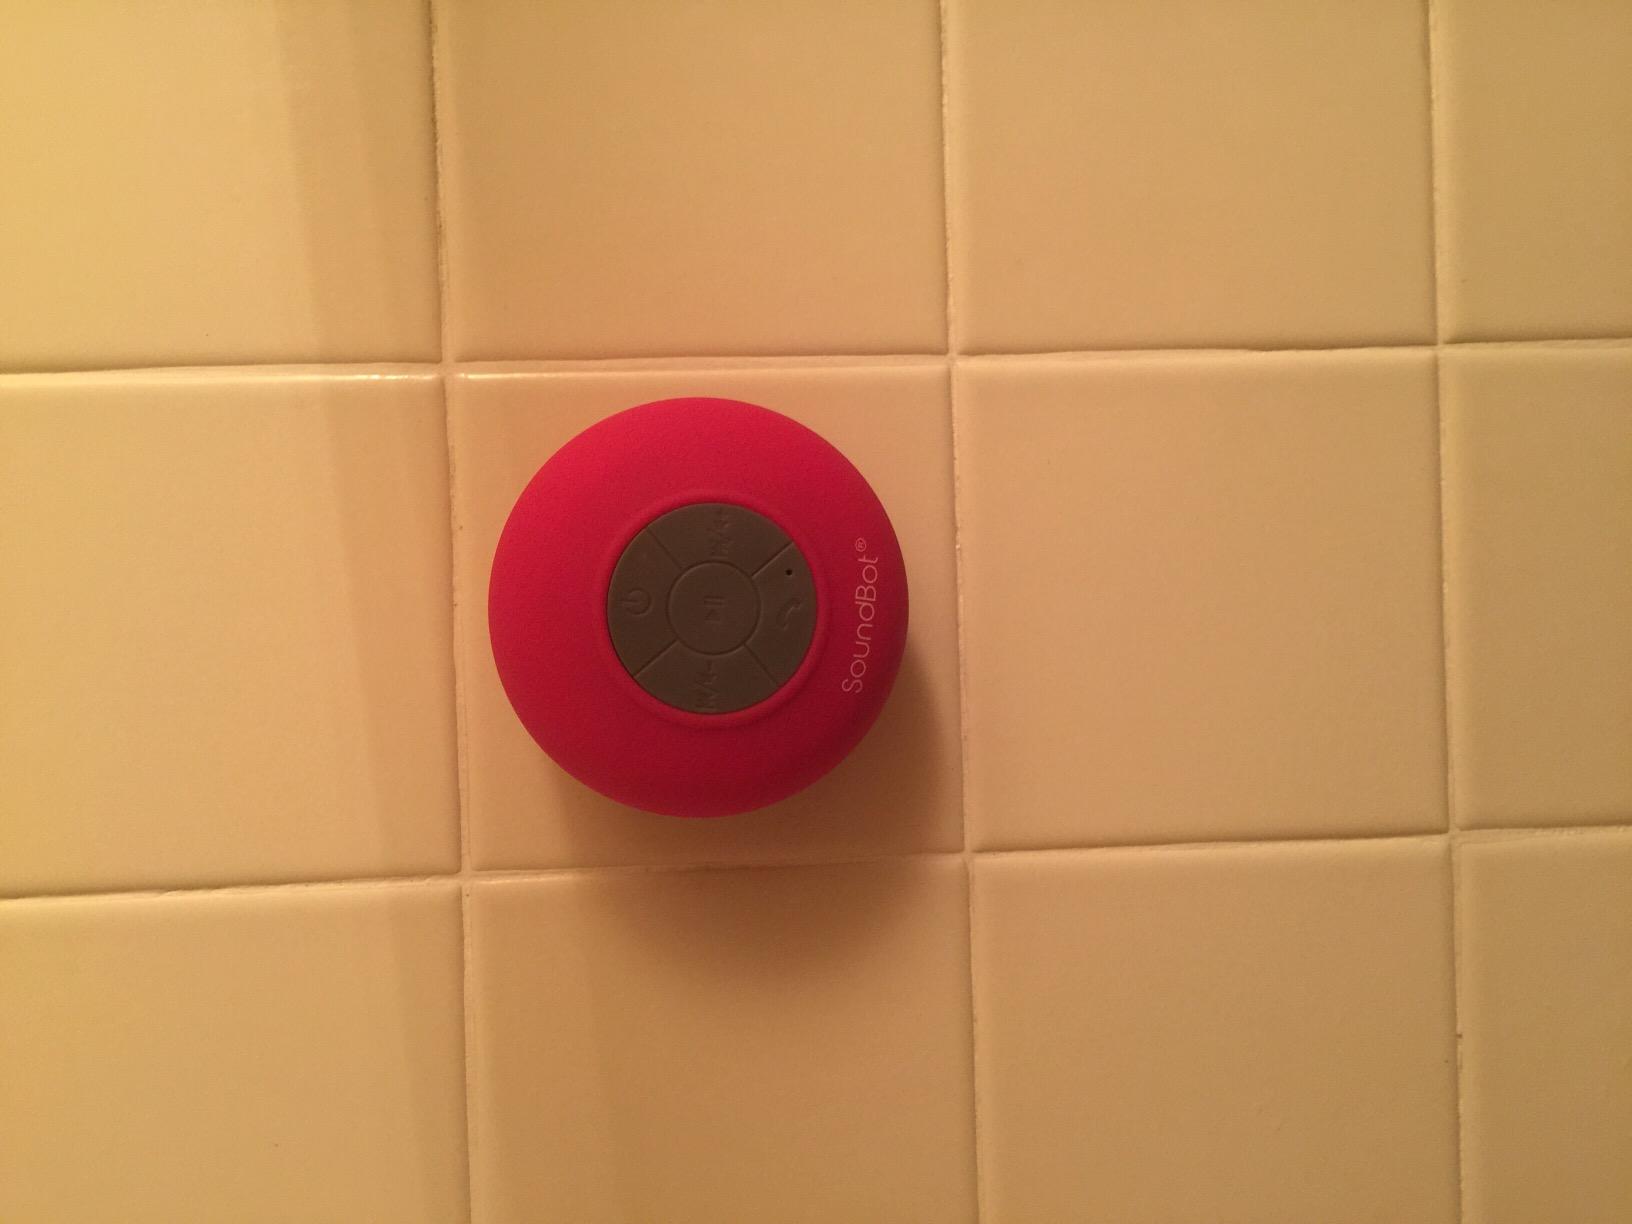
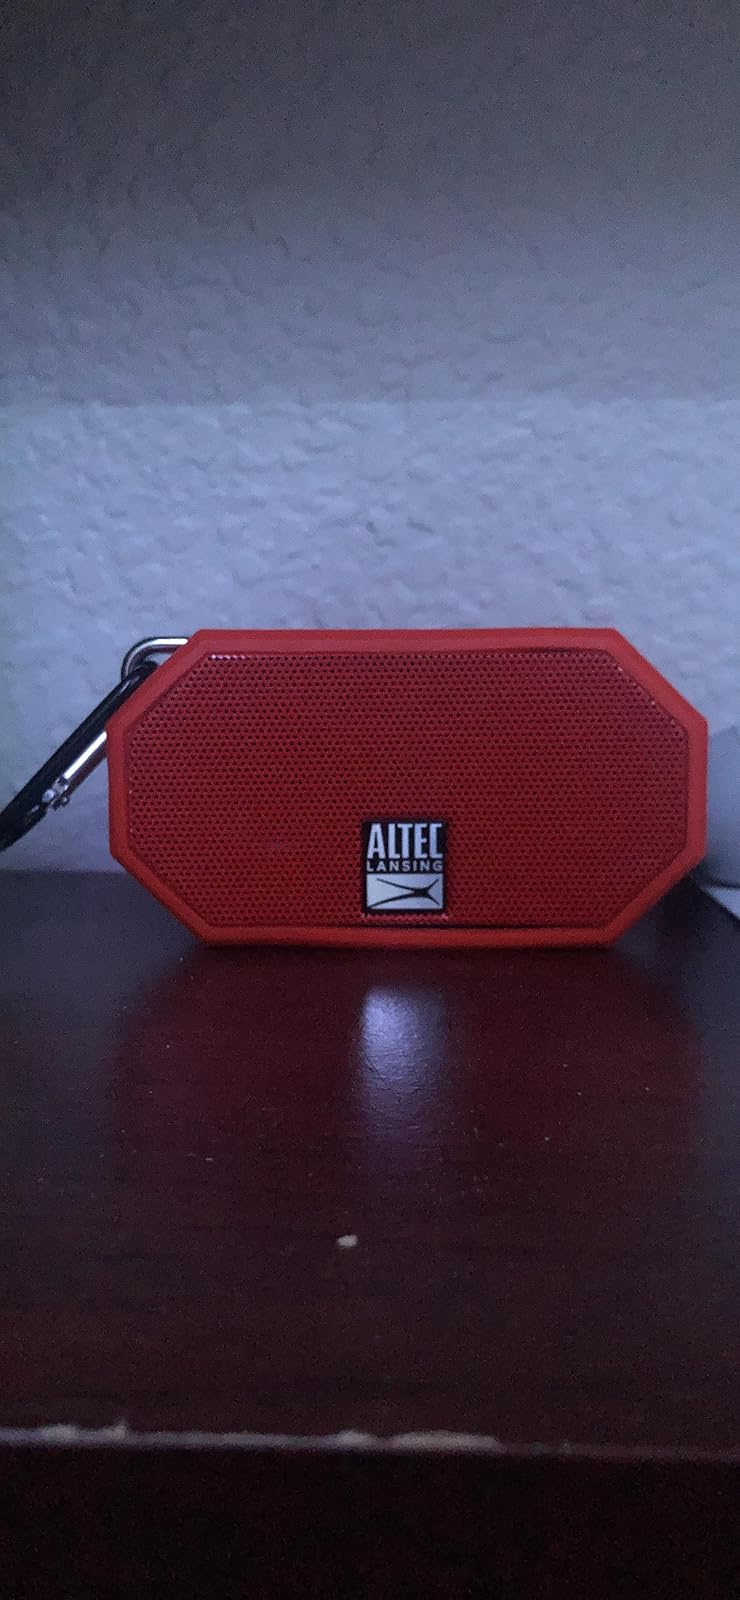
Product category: speaker
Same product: no